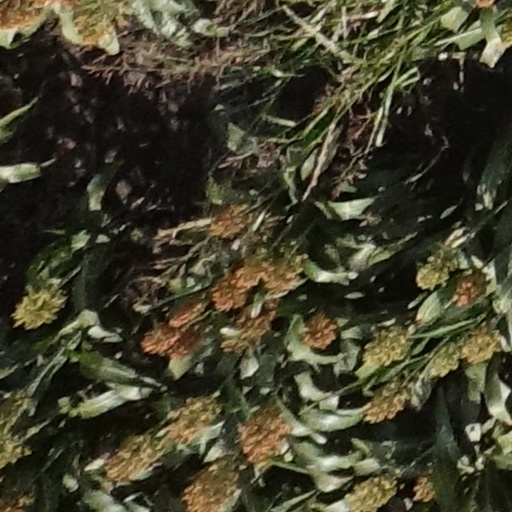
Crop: sorghum